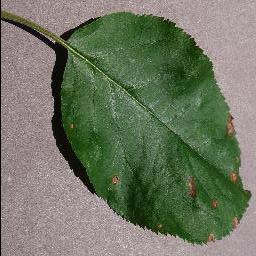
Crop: apple
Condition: black_rot